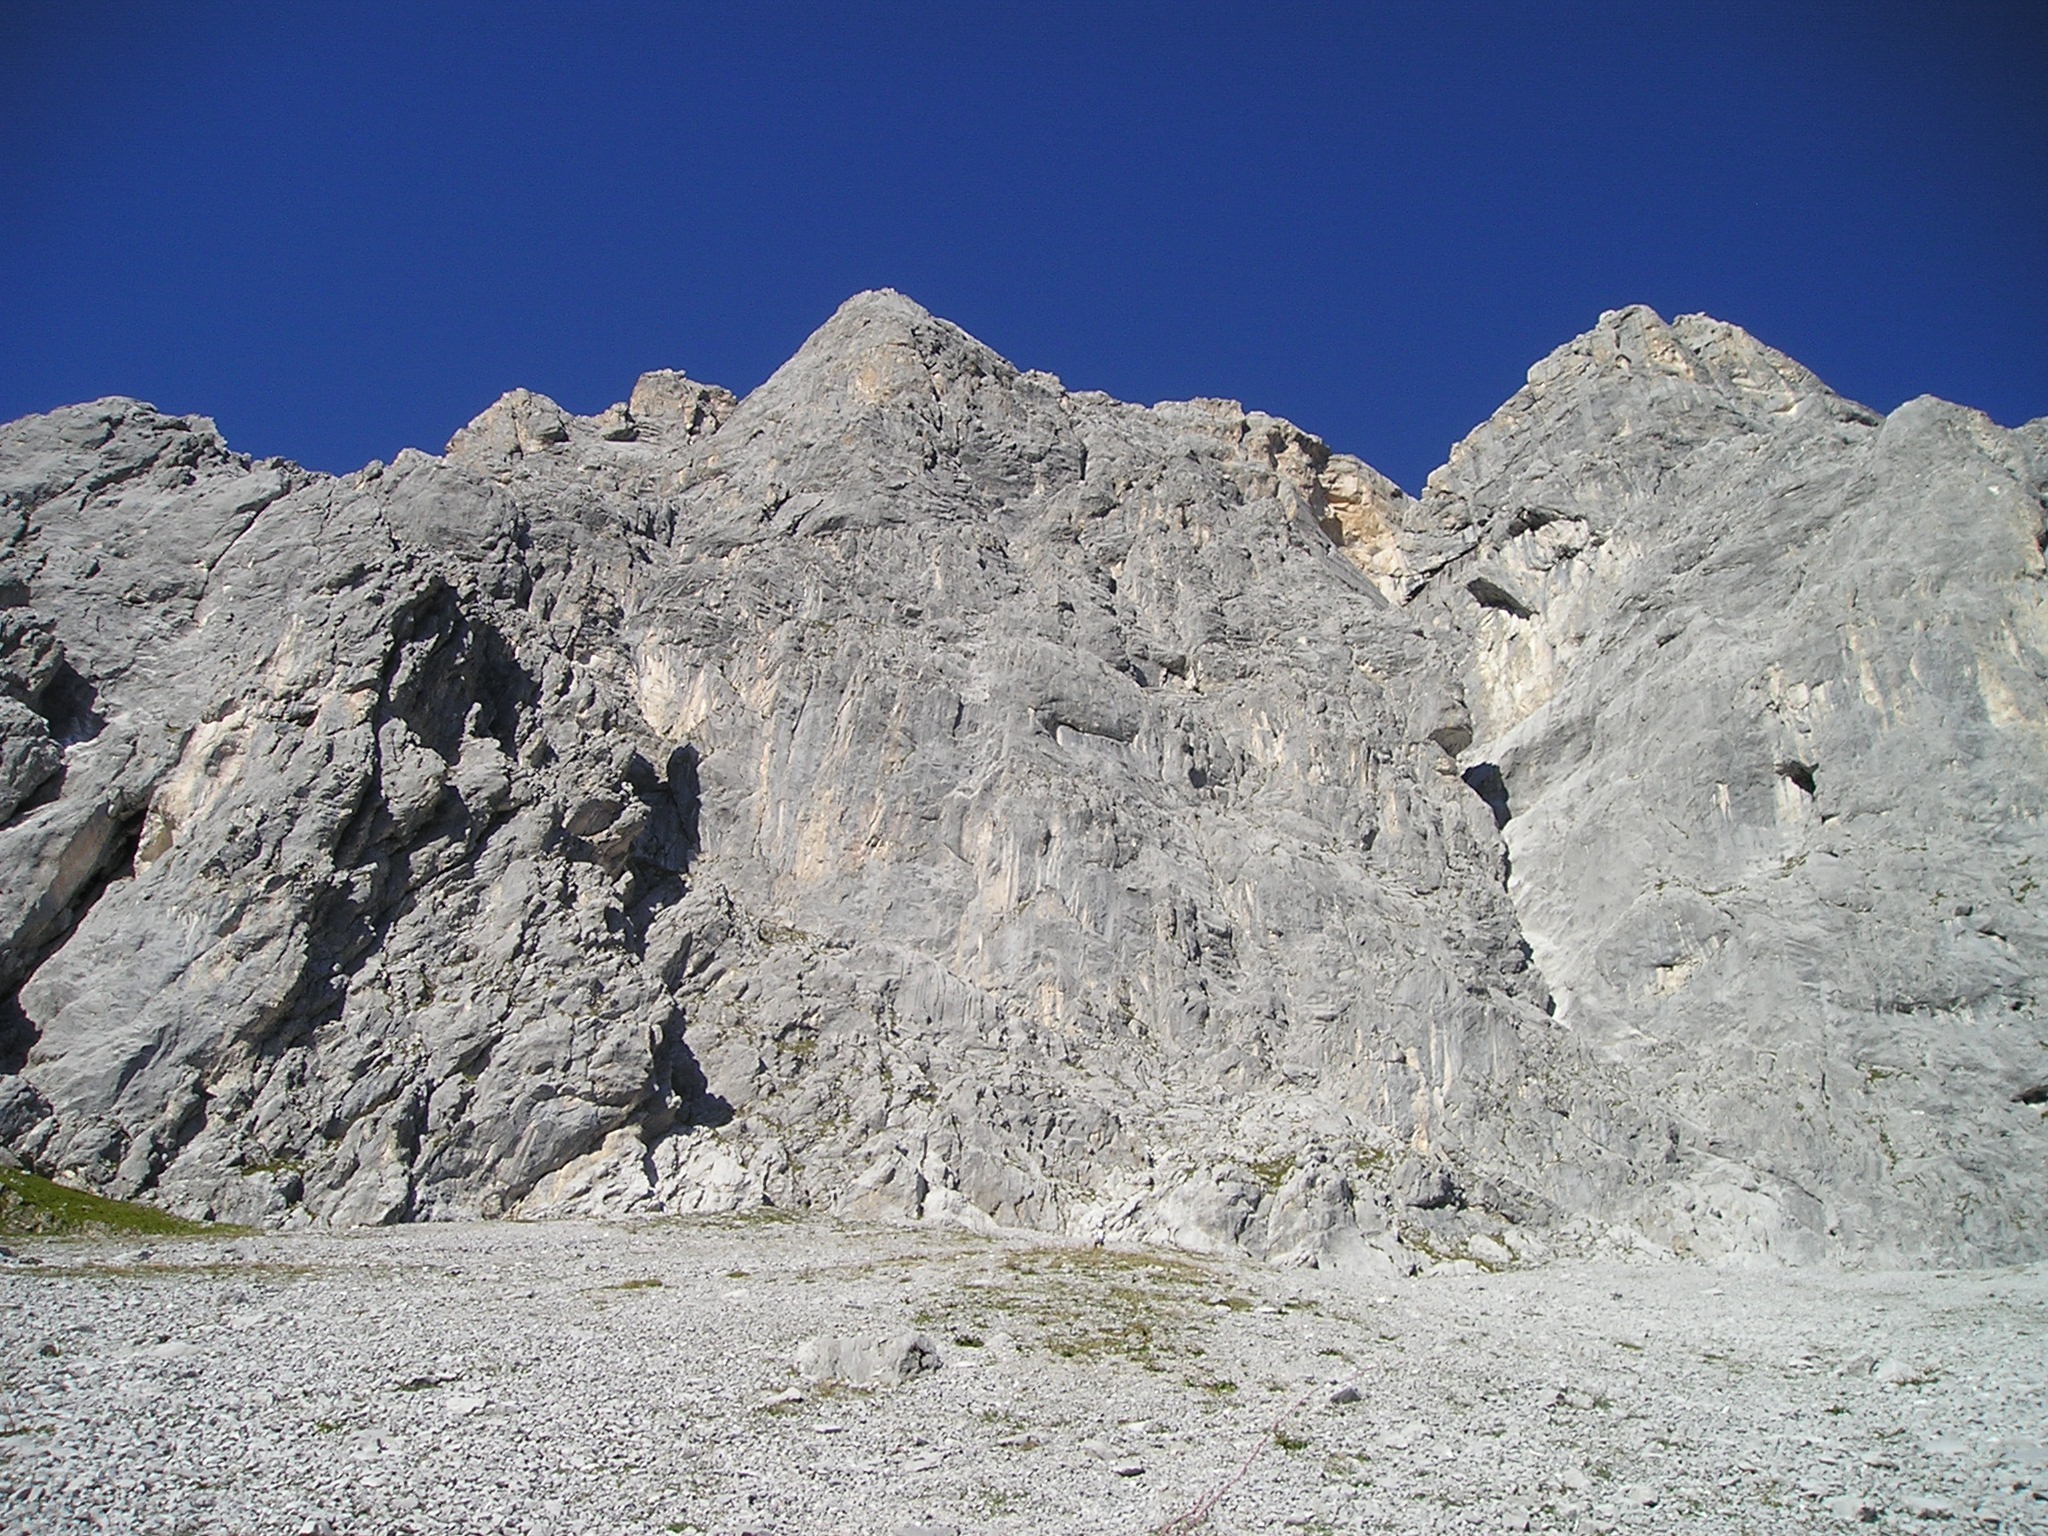
rock, mountain, snow, adventure, valley, mountain range, alpine, ridge, summit, climb, stones, geology, gravel, mountains, alps, badlands, scree, plateau, switzerland, fell, cirque, wadi, moraine, landform, extreme sports, mountain pass, alpine climbing, bergsport, steep wall, geographical feature, mountainous landforms, geological phenomenon, r tikon, drusenfluh